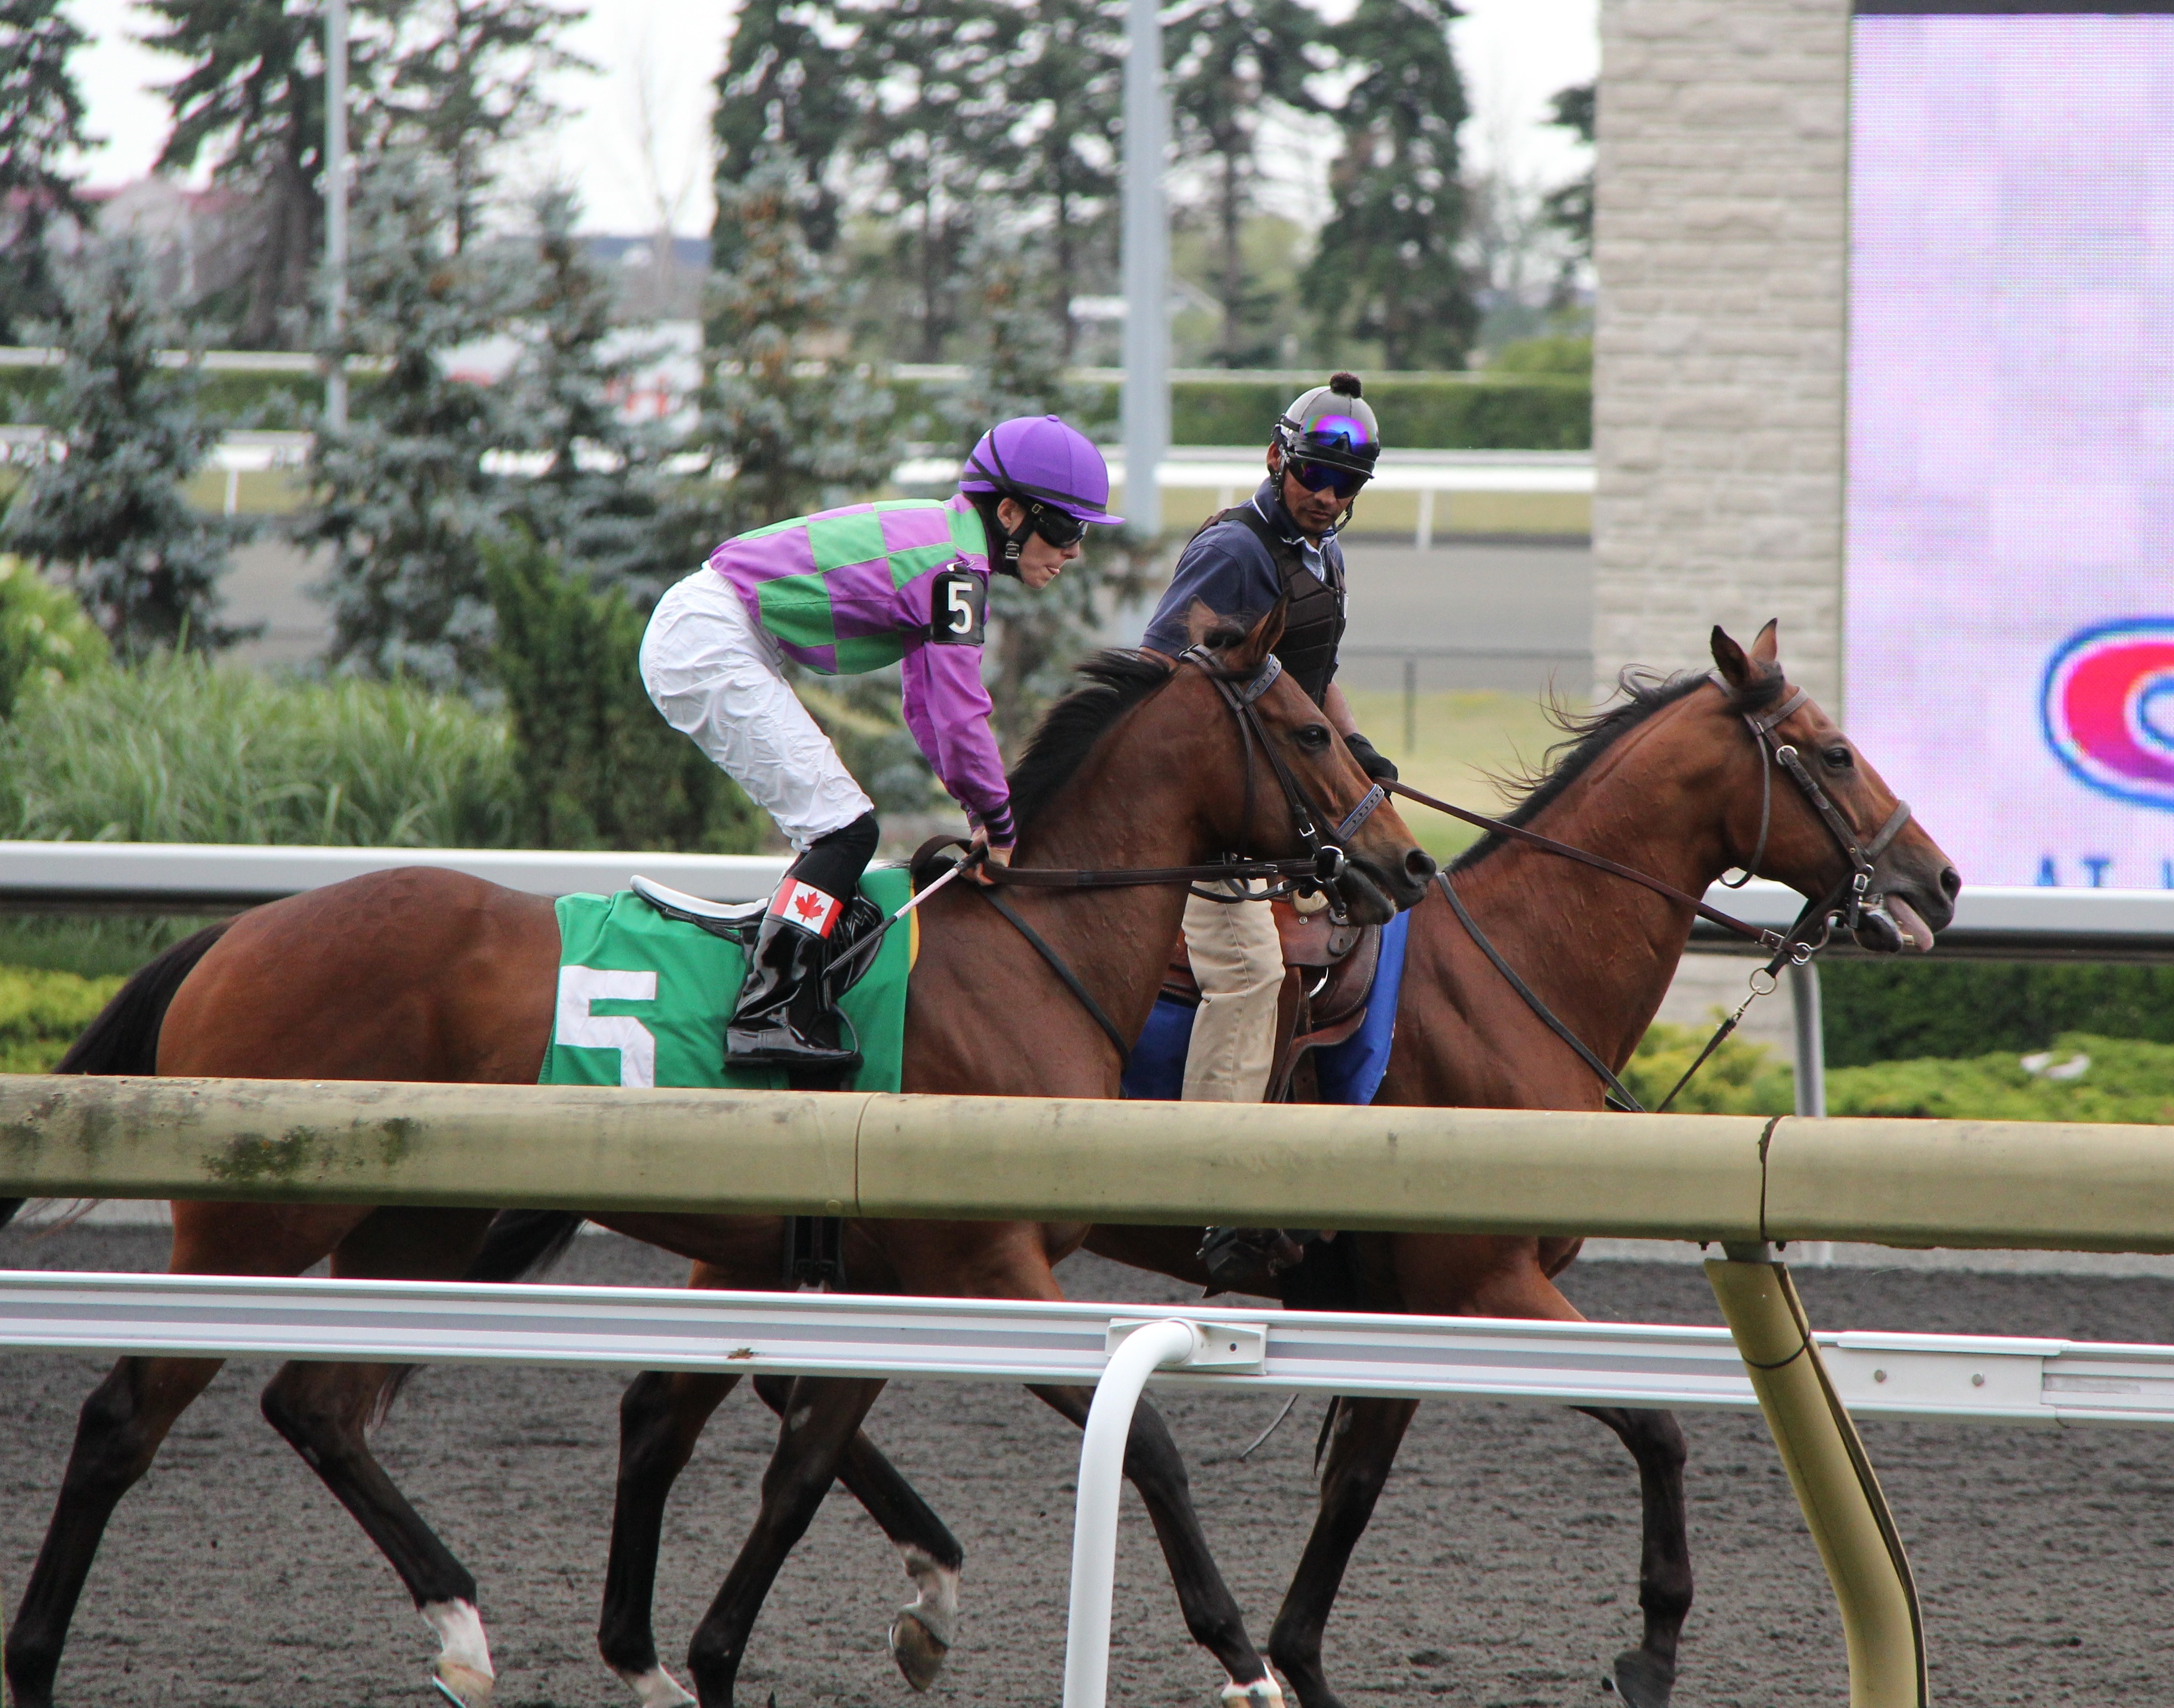
sport, animal, rider, horseback, horse, thoroughbred, riding, race, horses, sports, animals, saddle, racing, jockey, racetrack, reins, horse racing, racehorse, eventing, barrel racing, horse like mammal, horse harness, animal sports, equestrian sport, horse trainer, thoroughbred horse